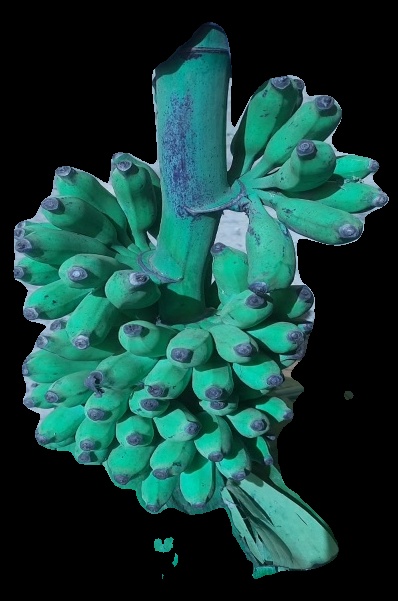
Variety: elakki-bale
Grade: grade3